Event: Nepal Earthquake
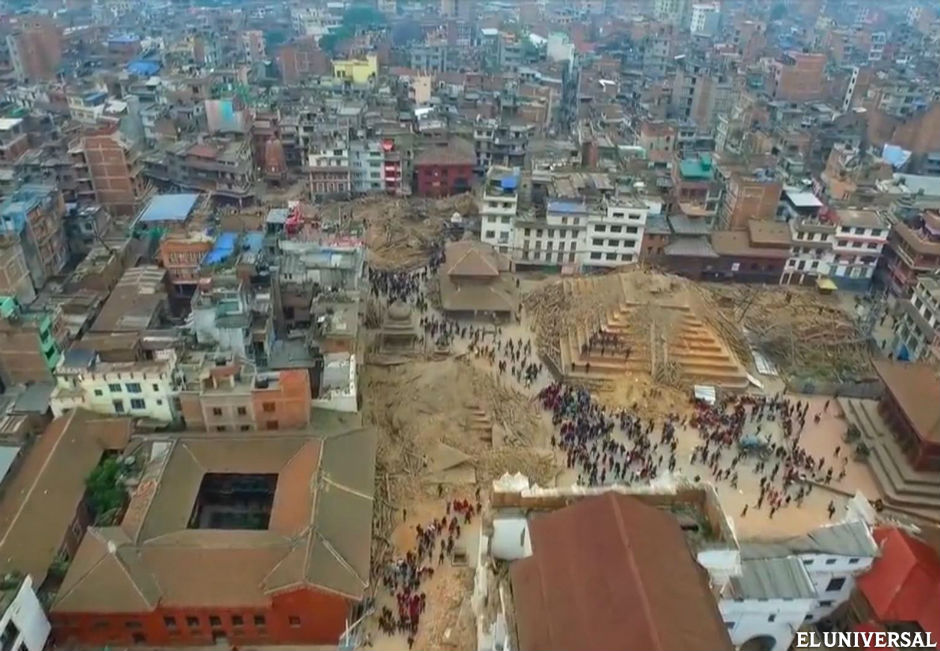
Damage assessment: damage